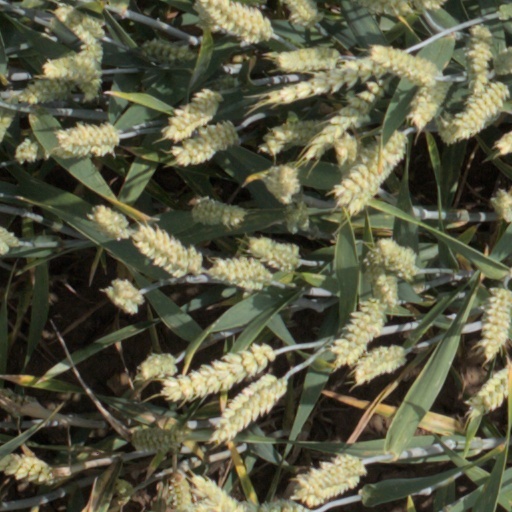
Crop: wheat